Princess Carolina de Bourbon de Parme

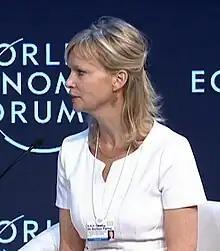
Princess Maria Carolina in 2015

Princess Carolina of Bourbon-Parma, Marchioness of Sala (born 23 June 1974), is the fourth and youngest child of Princess Irene of the Netherlands and Carlos Hugo, Duke of Parma. She is a member of the House of Bourbon-Parma as well an extended member of the Dutch royal family. Per a 1996 royal decree issued by Queen Beatrix, she is entitled to the style and title "Her Royal Highness" Princess Maria Carolina de Bourbon de Parme in The Netherlands as a member of the extended royal family.